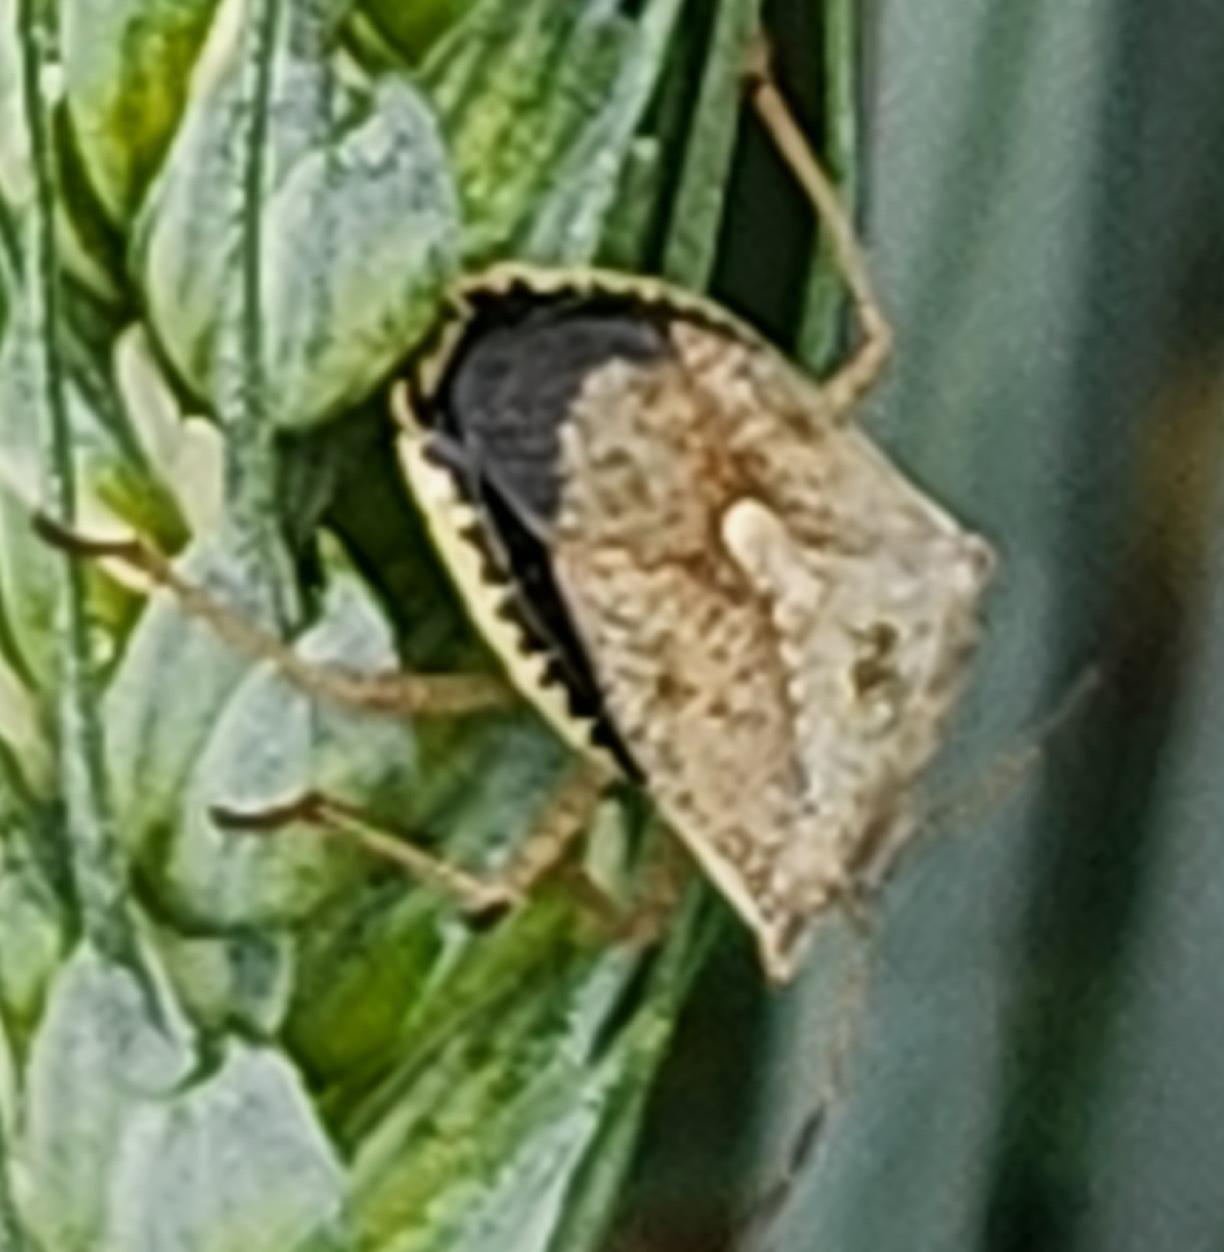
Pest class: stink_bug